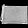
Label: Bag